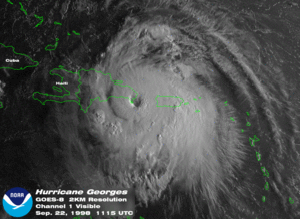
L’ouragan Georges est la septième tempête tropicale, le quatrième ouragan et le deuxième ouragan majeur durant la saison cyclonique 1998 dans l'océan Atlantique nord. Ce puissant ouragan capverdien de catégorie 4 a causé de graves destructions durant sa longue trajectoire qui a traversé les Caraïbes et le golfe du Mexique en septembre 1998, touchant terre pas moins de sept fois avant de finir ses jours dans le nord de la Floride.